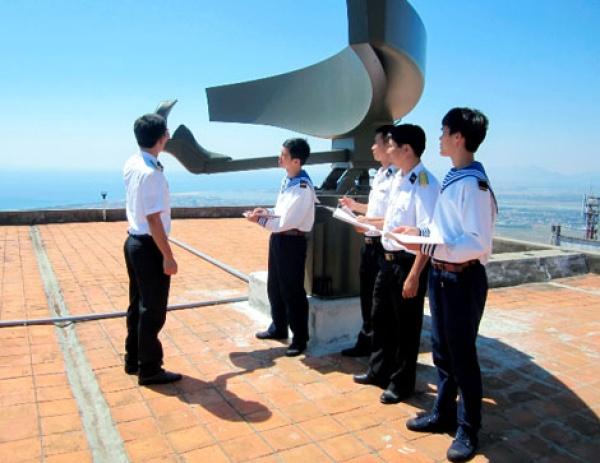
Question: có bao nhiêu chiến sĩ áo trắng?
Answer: có năm chiến sĩ áo trắng